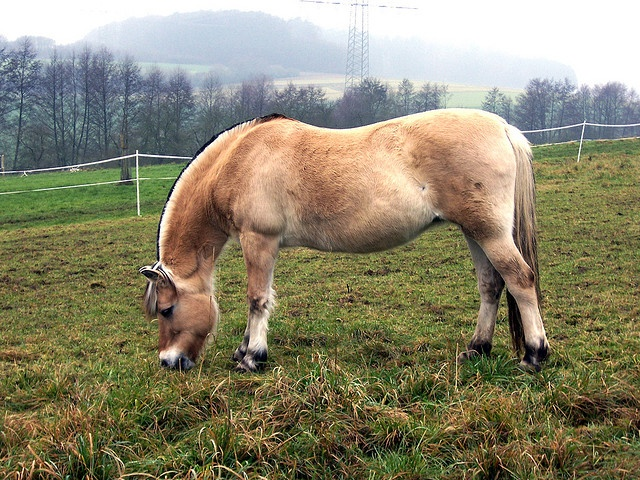
a horse standing around and eating some grass
A donkey grazes in the open field during the day
a brown and white horse is eating some green grass in its pen
A brown horse grazing on a lush green field.
A brown horse with head down grazing in the grass.